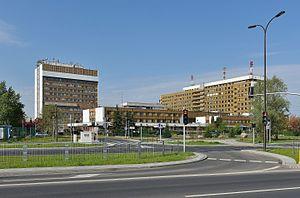
Centrum Onkologii – Instytut im. Marii Skłodowskiej-Curie w Warszawie - institut d'oncologie à Varsovie anciennement l'Institut du Radium, fondée à l'initiative de Marie Curie en 1932.